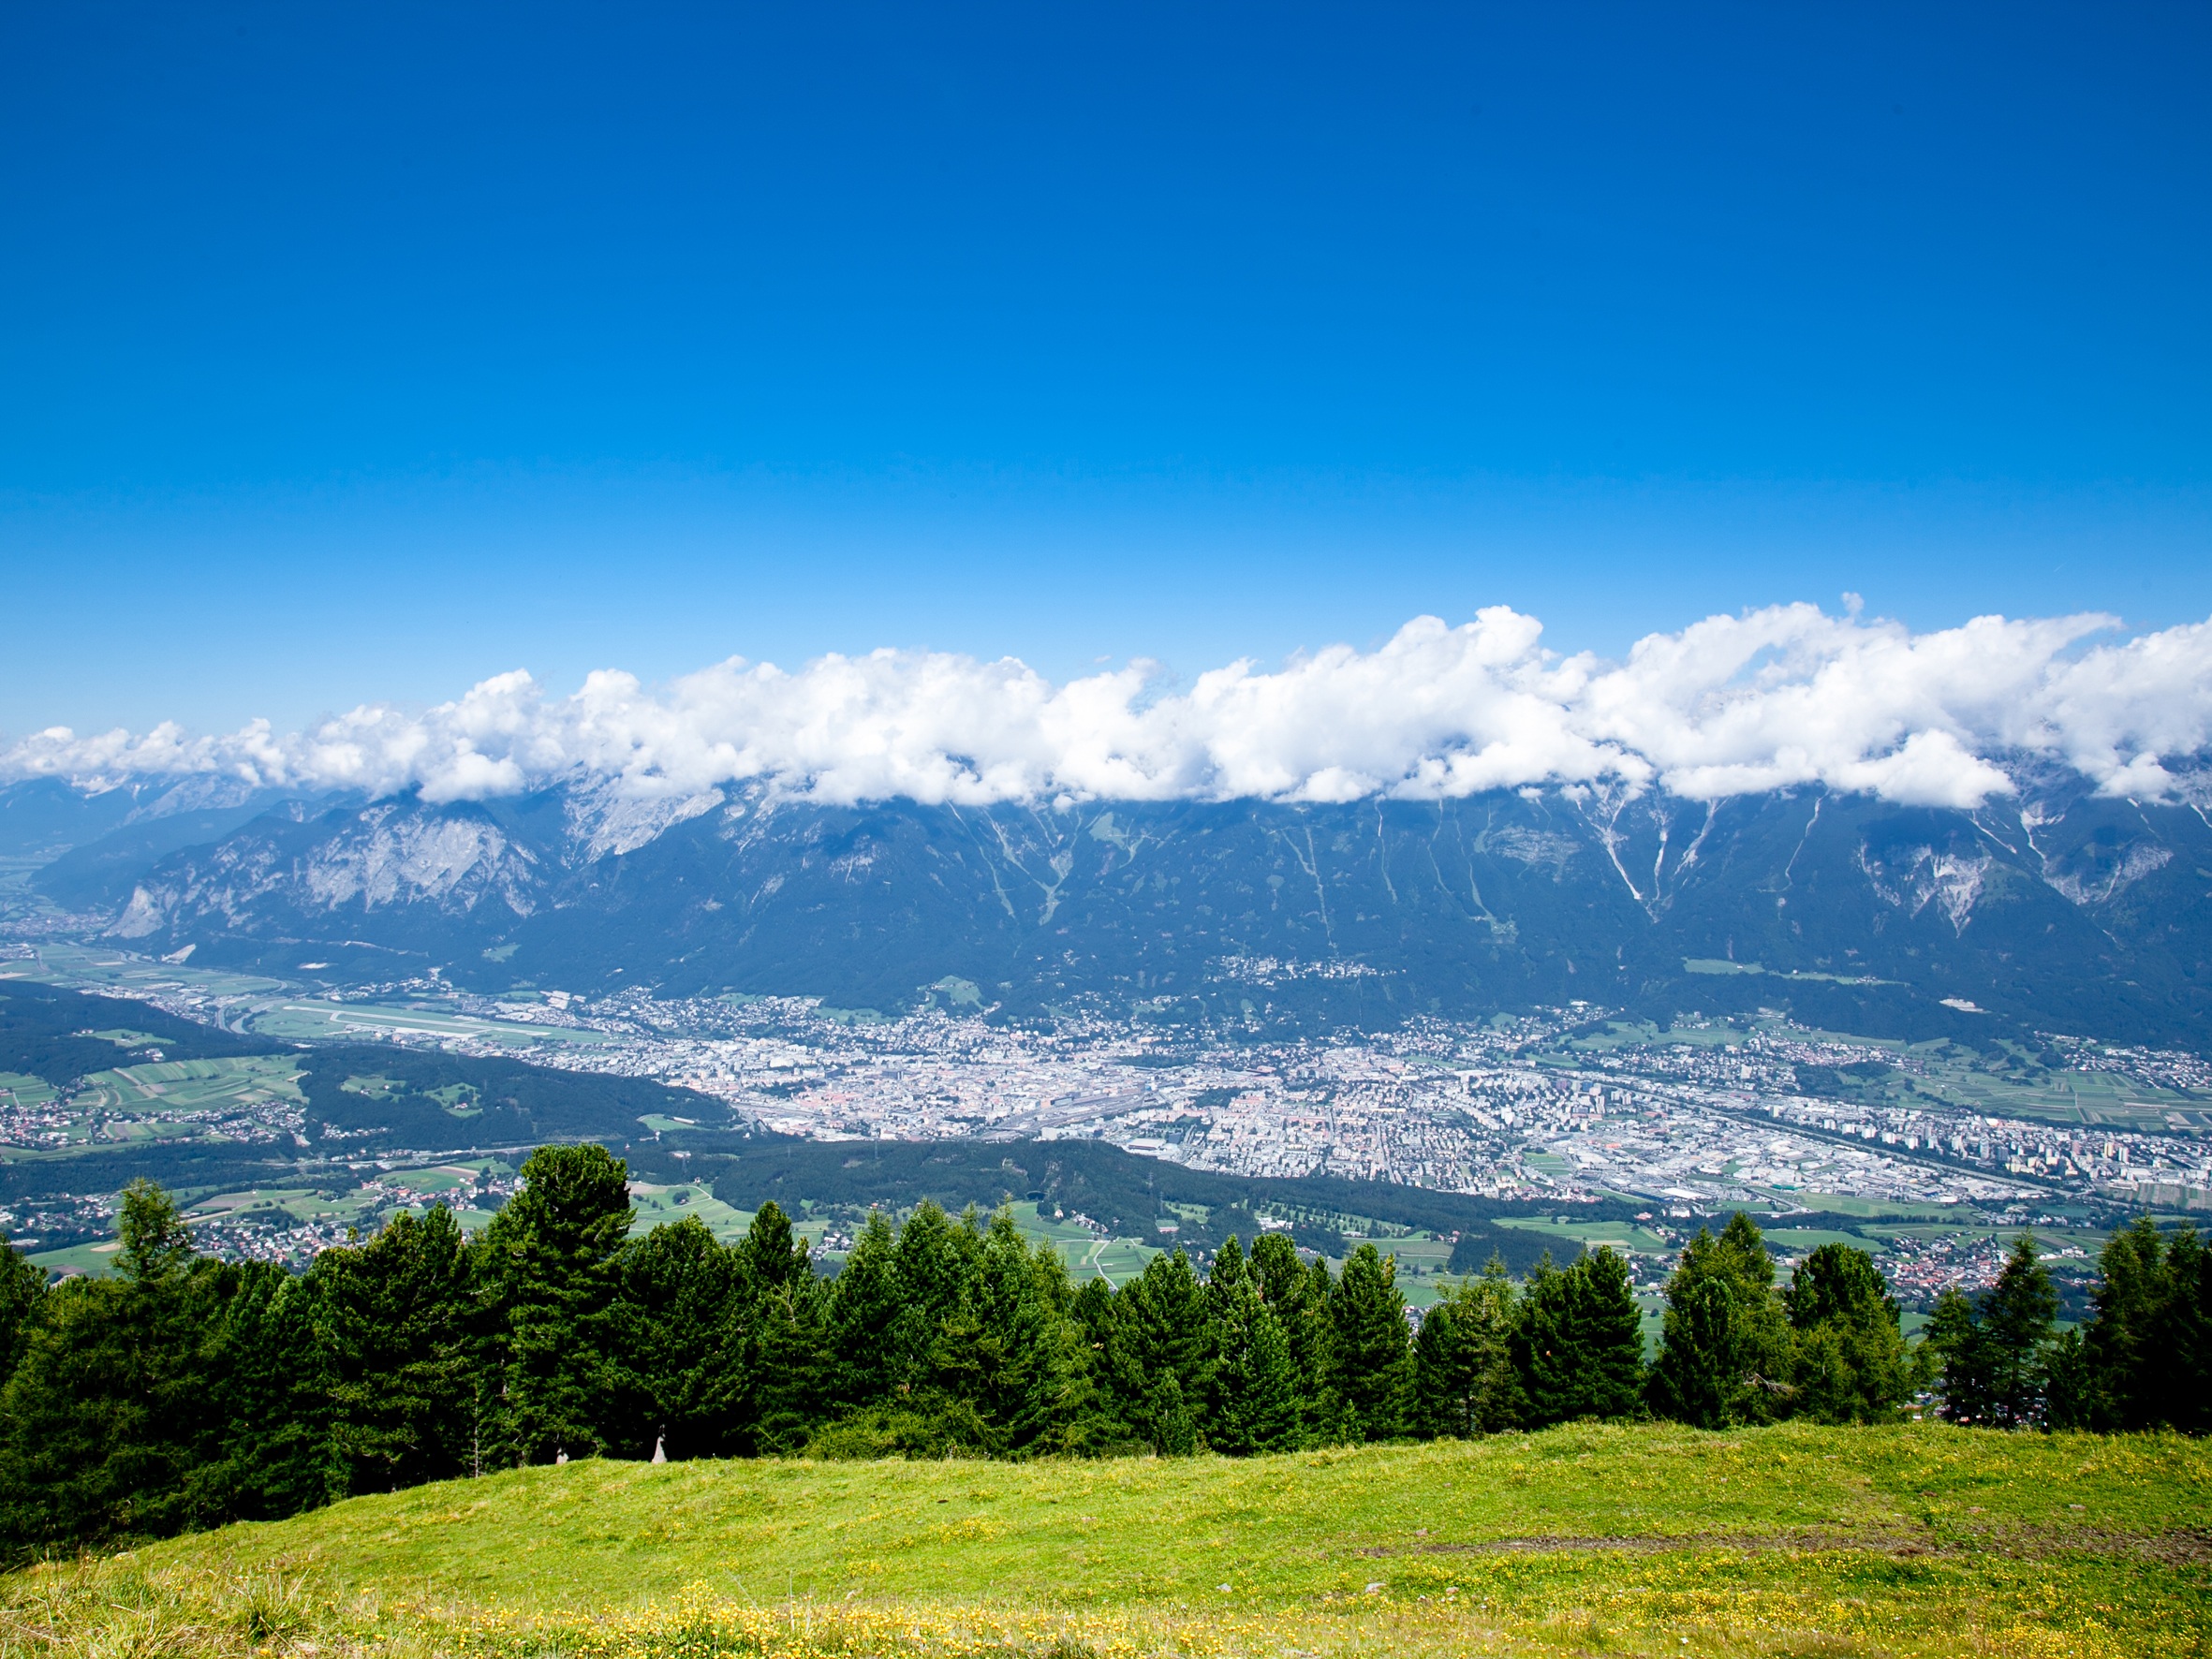
landscape, nature, horizon, wilderness, mountain, cloud, sky, meadow, hill, valley, mountain range, panorama, highland, ridge, plain, mountains, alps, grassland, plateau, fell, loch, innsbruck, landform, mountain pass, geographical feature, mountainous landforms, view of the valley